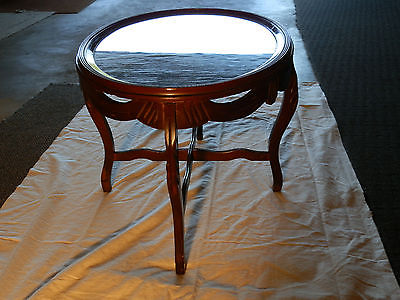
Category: table